Peg Leg Howell

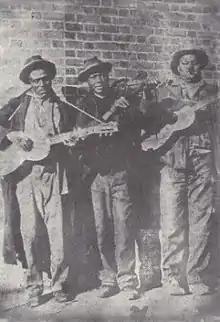
Peg-Leg Howell (right) and his band on the streets of Atlanta, 1920s.

In 1926, shortly after he was released from prison, Howell was heard playing on the streets of Atlanta and was recorded for the first time on November 8, 1926, by Columbia Records, which released "New Prison Blues", written while he was in prison; It was the first country blues record to be issued on the label. Howell received $50 plus biannual royalties from this record. He also recorded "Tishamingo Blues", "Coal Man Blues", and "Fo' Day Blues" during the same session.